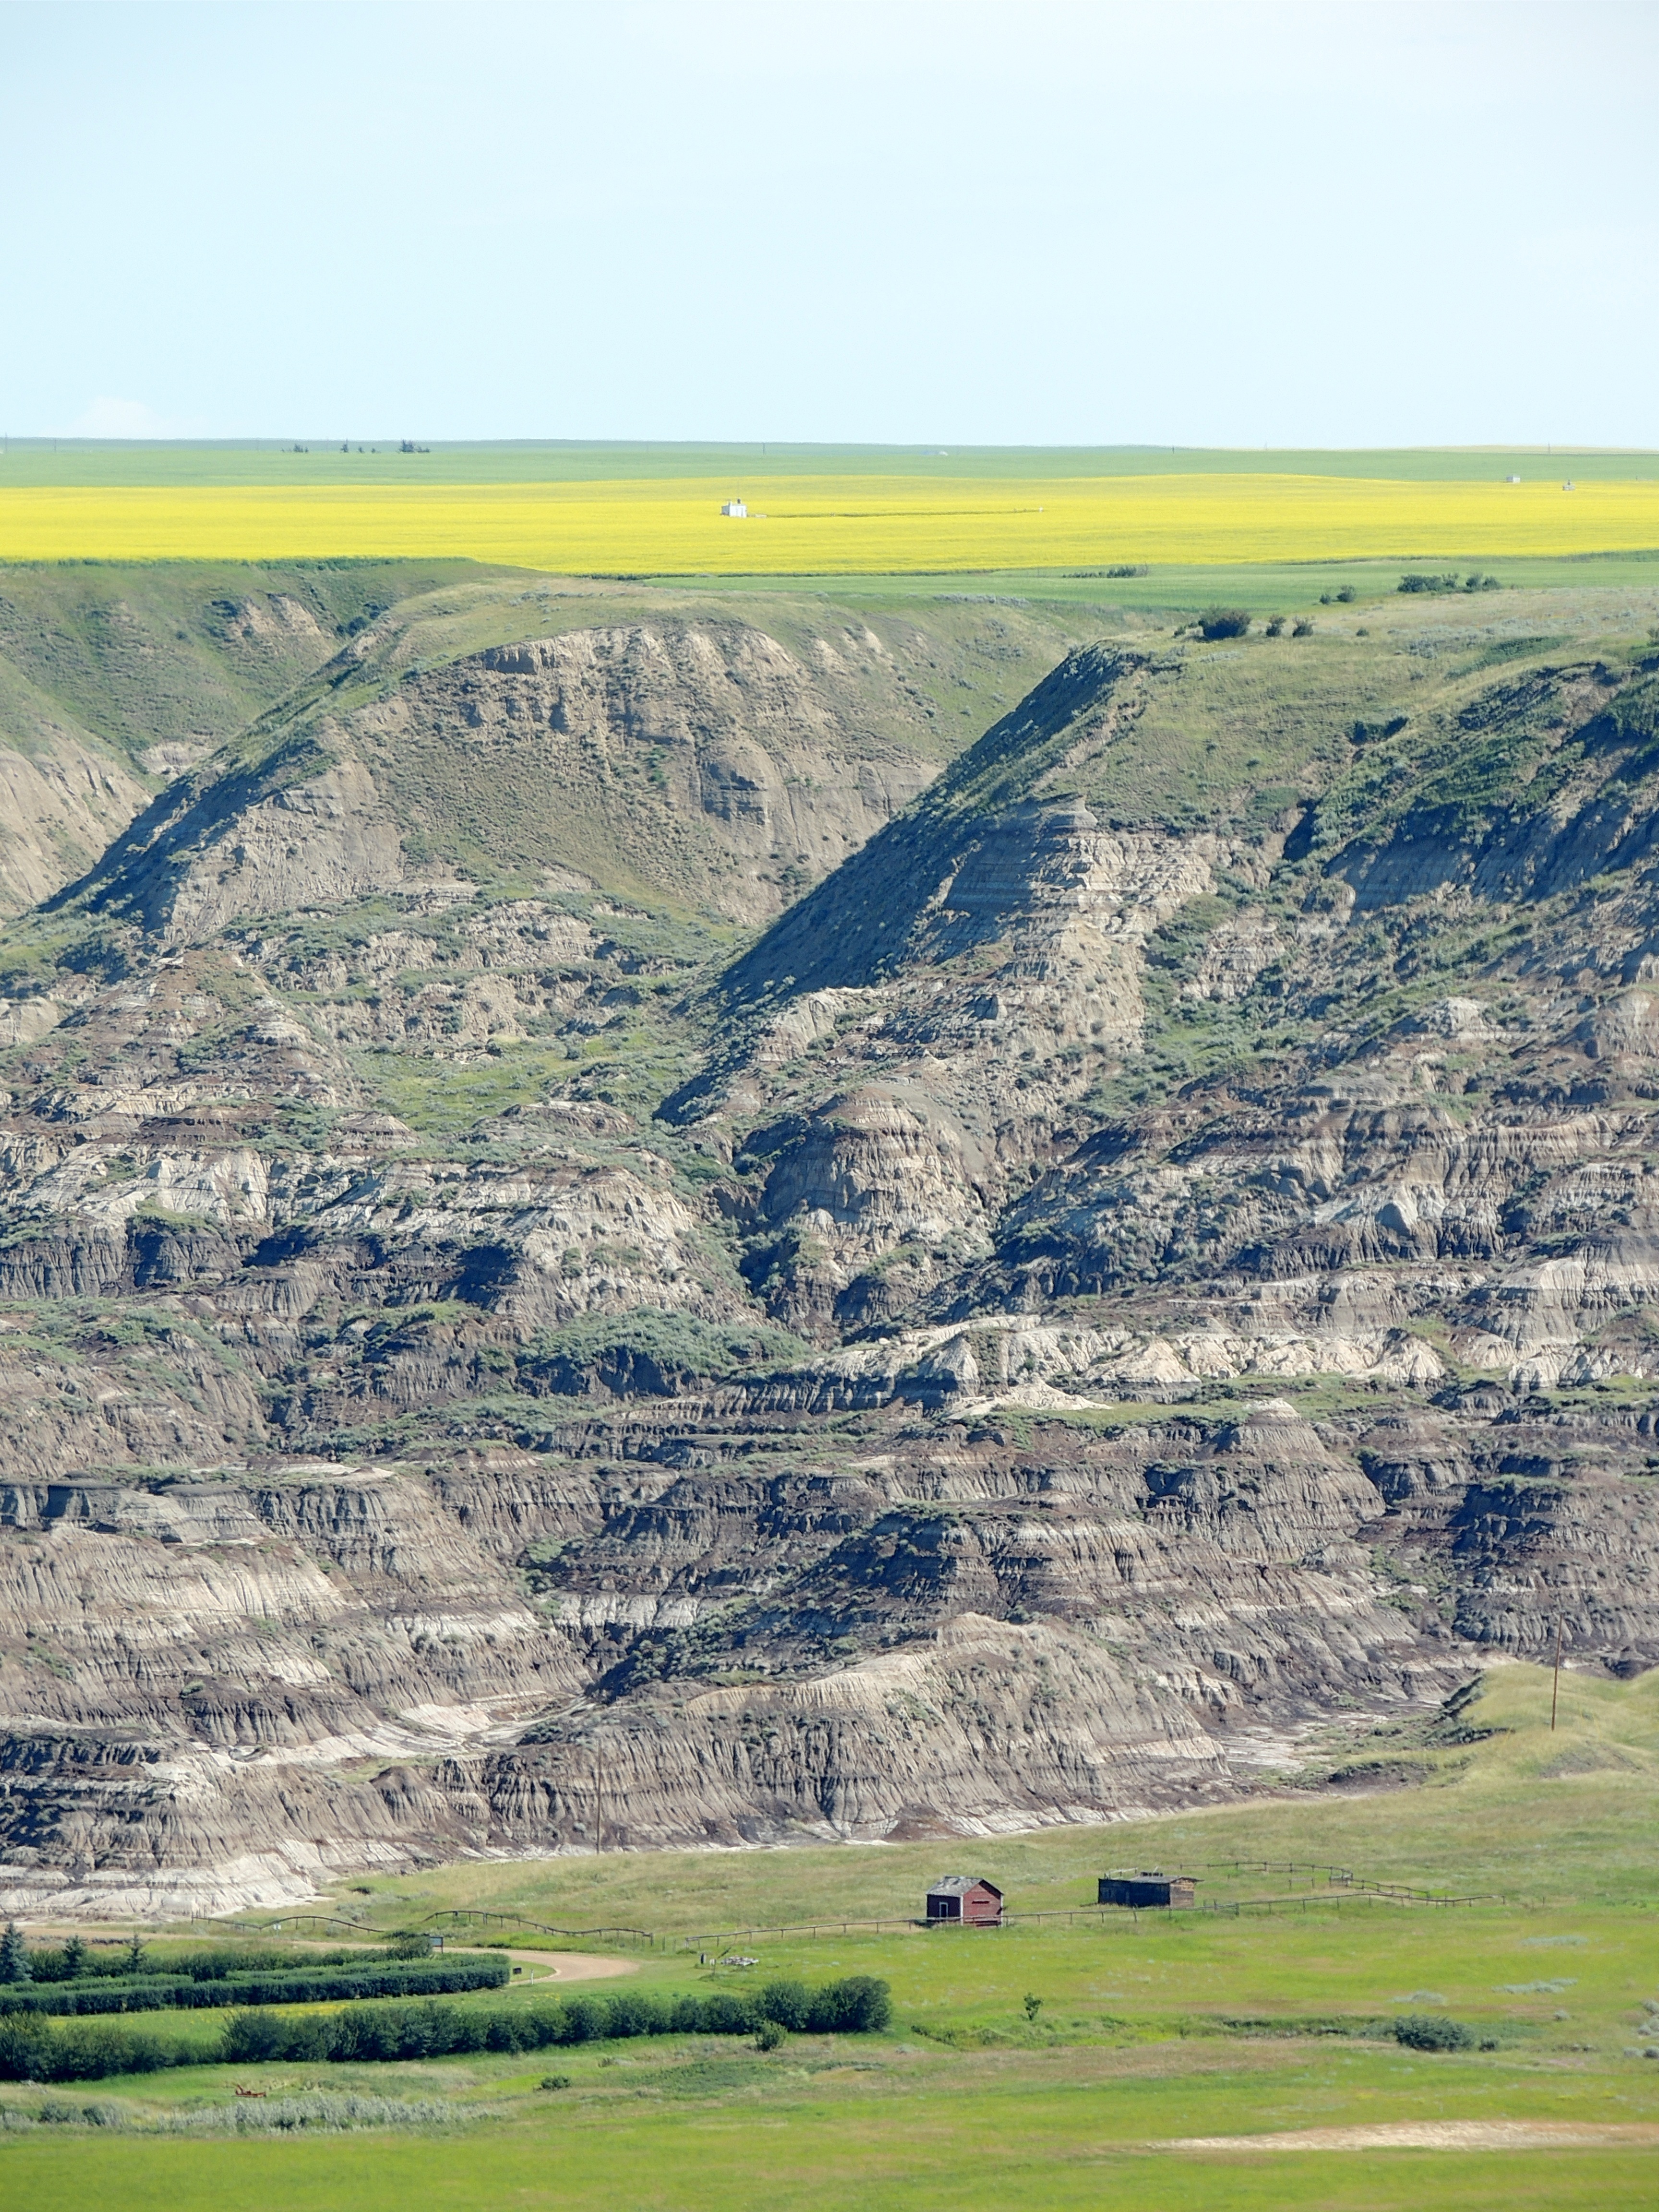
landscape, nature, marsh, mountain, structure, field, prairie, hill, valley, scenic, canyon, reservoir, terrain, plain, geology, canada, grassland, badlands, plateau, alberta, drumheller, ecosystem, tundra, steppe, rural area, landform, aerial photography, natural environment, geographical feature, mountainous landforms, sport venue